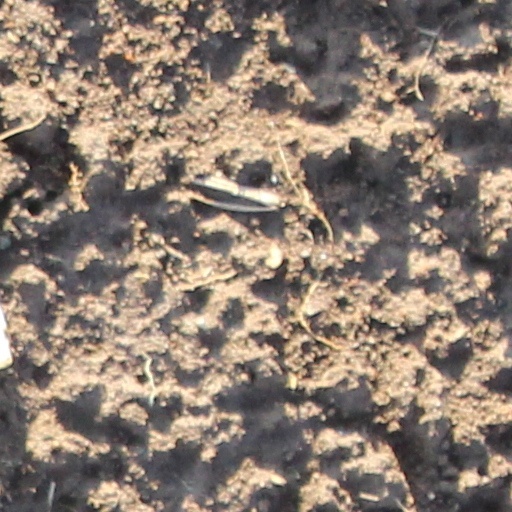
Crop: wheat